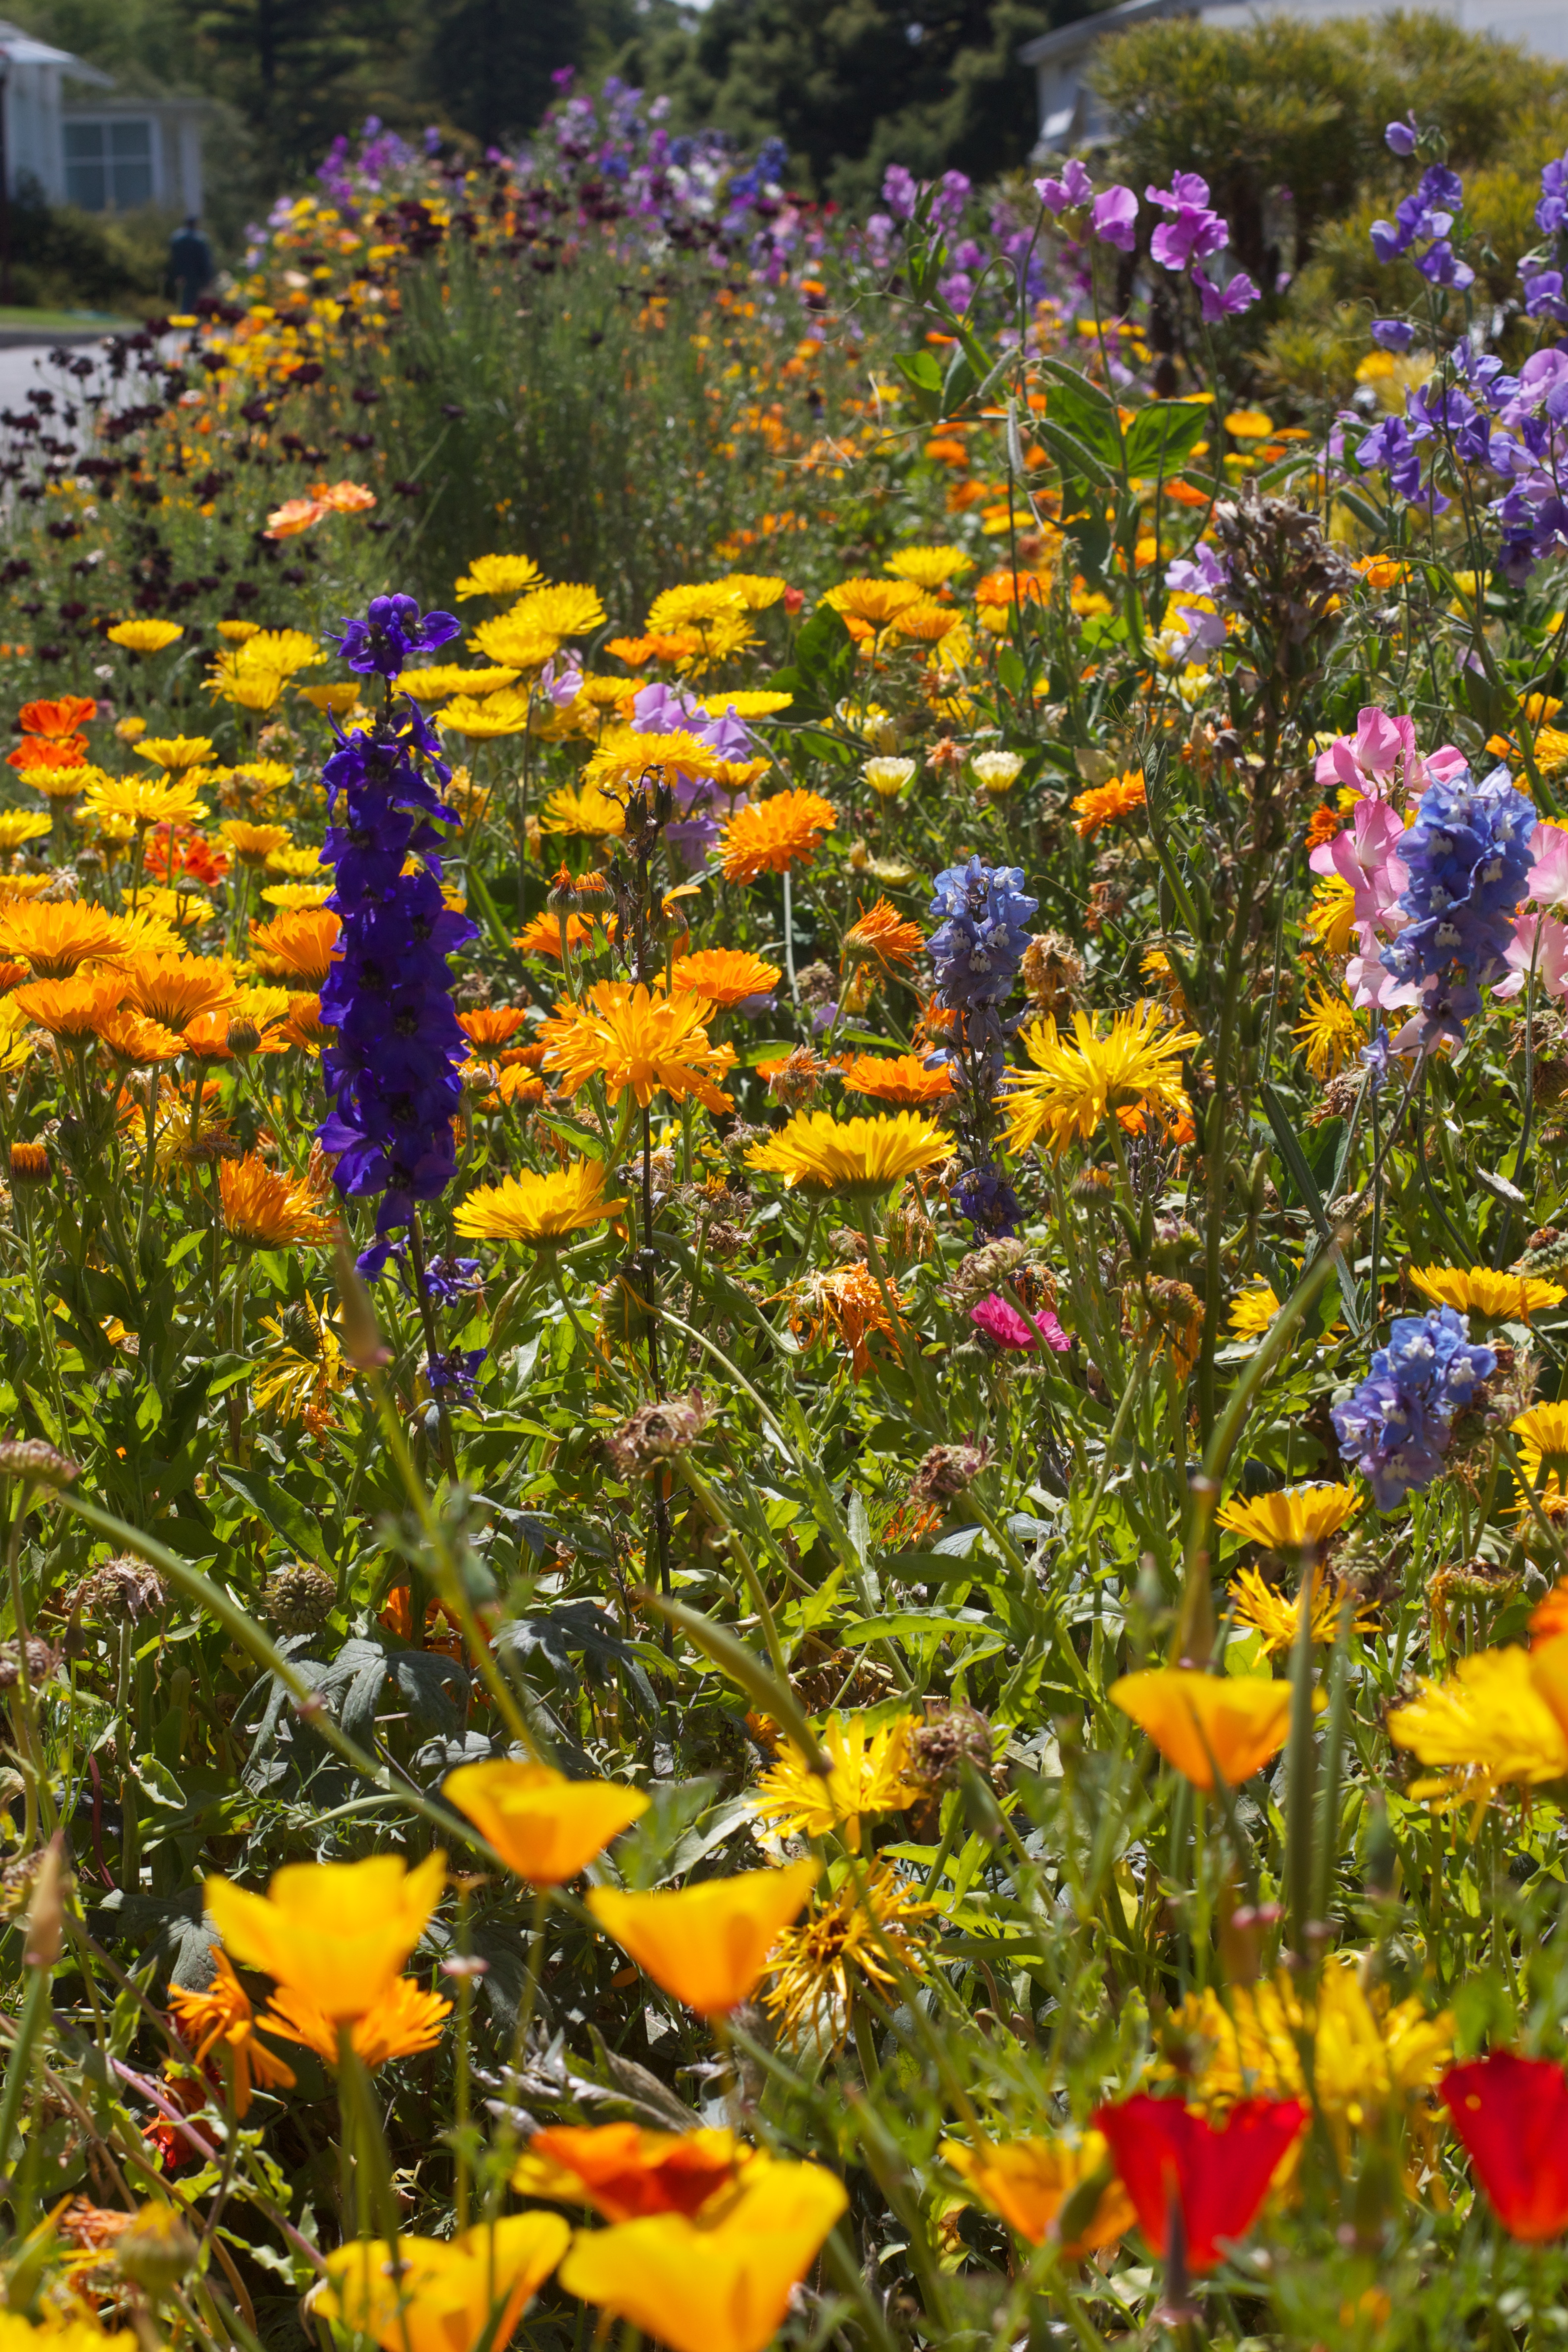
plant, meadow, prairie, flower, botany, garden, flora, wildflower, auodyssey, flowering plant, annual plant, land plant